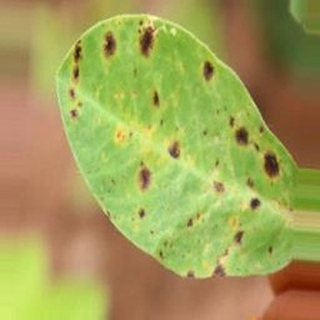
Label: groundnut_late_leaf_spot